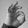
ASL letter: F